View of Venice

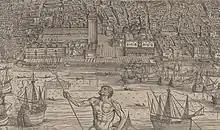
Detail of the Piazza San Marco and surrounding area, from the first state of the print, at the Minneapolis Institute of Art

The print is one of the first large bird's-eye cityscape views, and may have been inspired by views of Florence by Francesco Rosselli from the 1480s. It may be the earliest surviving comprehensive view of Venice: earlier views by Leon Battista Alberti and Jacopo Bellini are believed to be lost. The British Library quotes an article by art historian Martin Kemp in 1991 in which he says it is "an achievement of astonishing visual and intellectual control".